Nuclear and radiation accidents and incidents

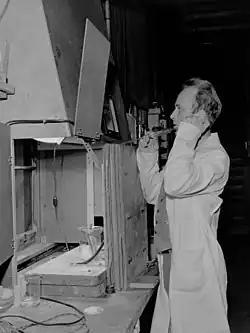
Dr. Joseph G. Hamilton was the primary researcher for the human plutonium experiments done at U.C. San Francisco from 1944 to 1947. Hamilton wrote a memo in 1950 discouraging further human experiments because the AEC would be left open "to considerable criticism" since the experiments as proposed had "a little of the Buchenwald touch."

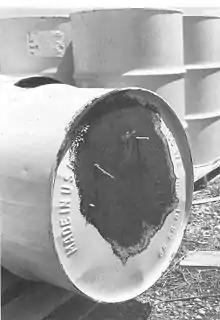
Corroded and leaking 55-gallon drum, for storing radioactive waste at the Rocky Flats Plant, tipped on its side so the bottom is showing.

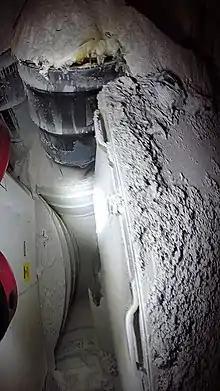
On Feb. 14, 2014, at the WIPP, radioactive materials leaked from a damaged storage drum (see photo). Analysis of several accidents, by DOE, have shown lack of a "safety culture" at the facility.

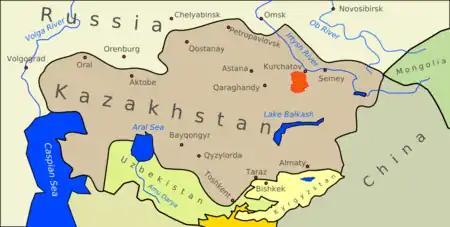
The 18,000 km expanse of the Semipalatinsk Test Site (indicated in red), which covers an area the size of Wales. The Soviet Union conducted 456 nuclear tests at Semipalatinsk from 1949 until 1989 with little regard for their effect on the local people or environment. The full impact of radiation exposure was hidden for many years by Soviet authorities and has only come to light since the test site closed in 1991.

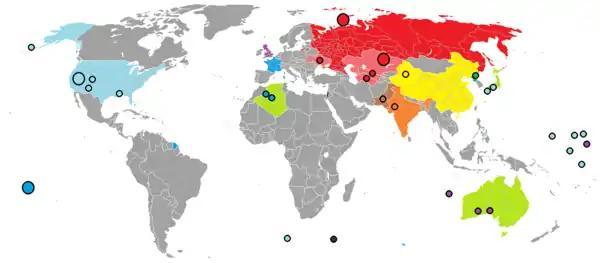
Over 2,000 nuclear tests have been conducted, in over a dozen different sites around the world. Red Russia/Soviet Union, blue France, light blue United States, violet Britain, black Israel, yellow China, orange India, brown Pakistan, green North Korea and light green Australia (territories exposed to nuclear bombs)

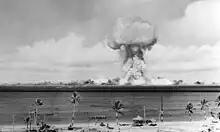
Operation Crossroads "Test Able", a 23-kiloton air-deployed nuclear weapon detonated on July 1, 1946.

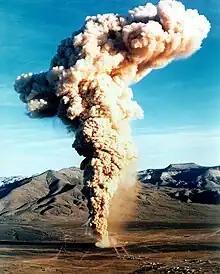
Radioactive materials were accidentally released from the 1970 Baneberry Nuclear Test at the Nevada Test Site.

Between 16 July 1945 and 23 September 1992, the United States maintained a program of vigorous nuclear weapons testing, with the exception of a moratorium between November 1958 and September 1961. By official count, a total of 1,054 nuclear tests and two nuclear attacks were conducted, with over 100 of them taking place at sites in the Pacific Ocean, over 900 of them at the Nevada Test Site, and ten on miscellaneous sites in the United States (Alaska, Colorado, Mississippi, and New Mexico). Until November 1962, the vast majority of the U.S. tests were atmospheric (that is, above-ground); after the acceptance of the Partial Test Ban Treaty all testing was regulated underground, in order to prevent the dispersion of nuclear fallout.